Nizhal Thangal, Attoor

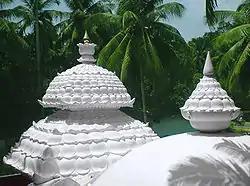
Thiru Nizhal Thangal of Attoor.

The Nizhal Thangal, Attoor is one among the few renowned Worship centers of Ayyavazhi in the western Kanyakumari. It is also the second Thangal built in the Thamarai Thangal series only after the Nizhal Thangal of Nelli-ninra Vilai, and the first ever Temple built with the Sahasrara architecture.